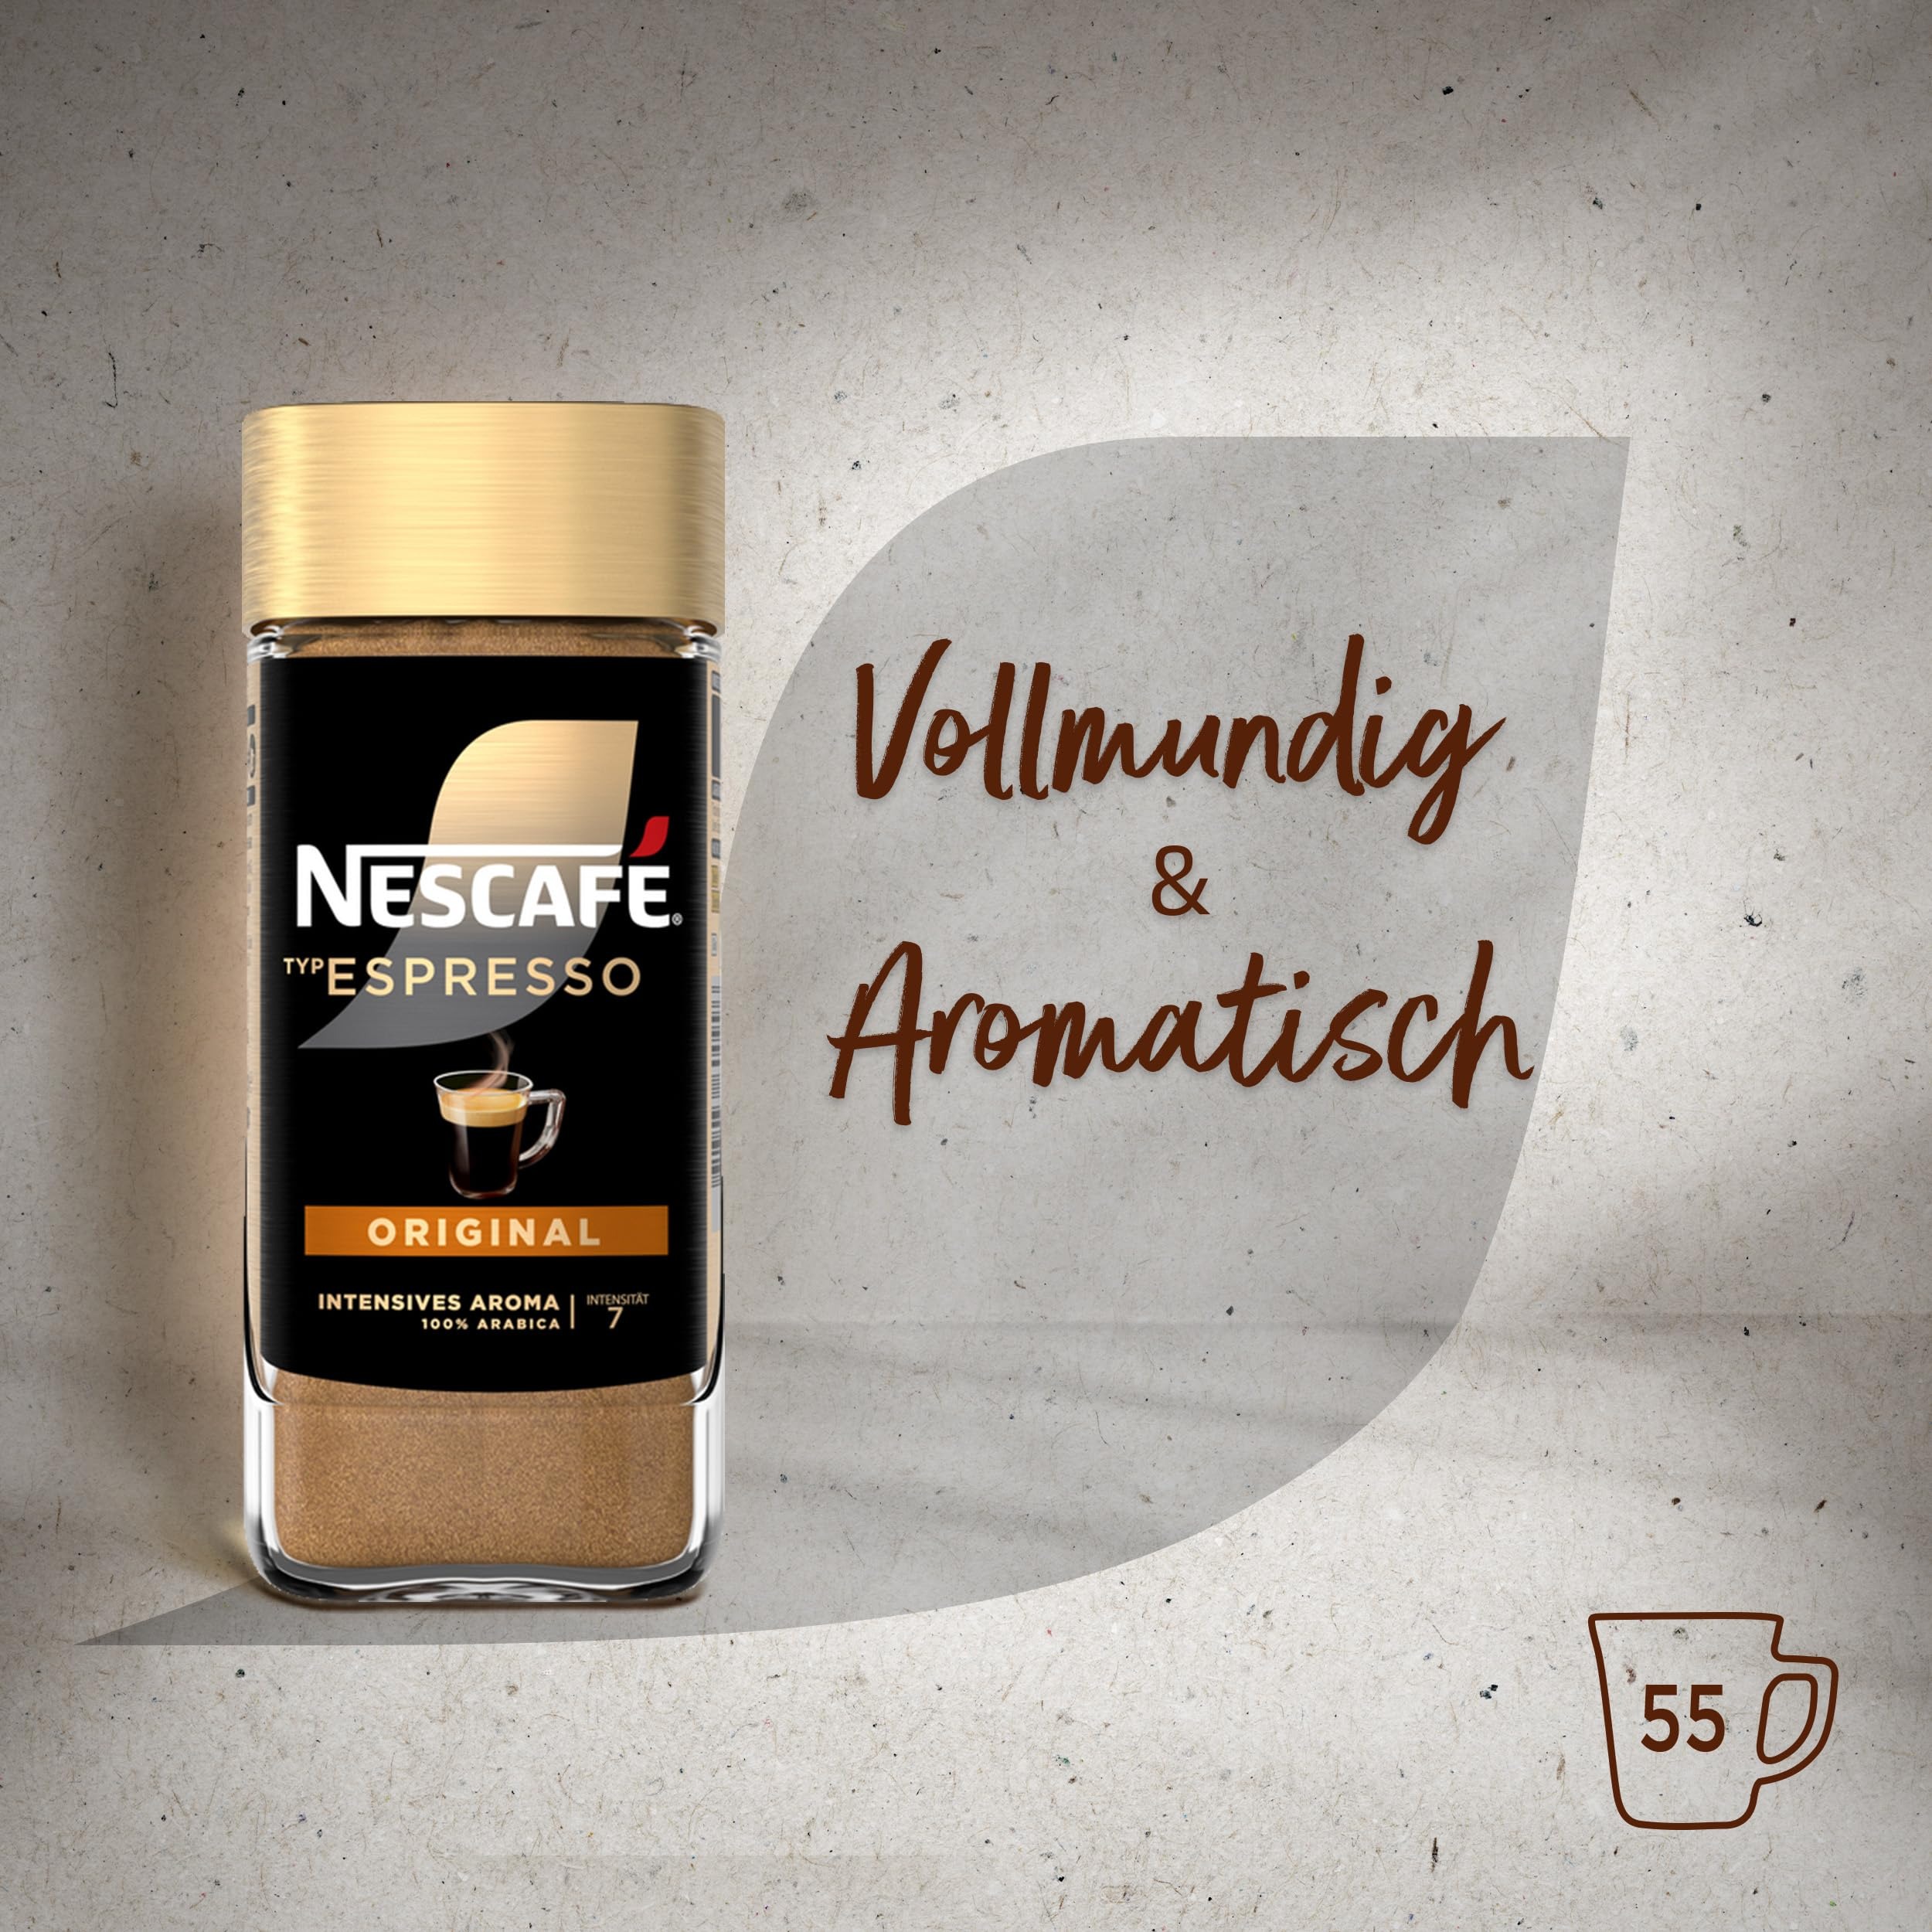
Item Name: NESCAFÉ Gold Type ESPRESSO, Premium Instant Espresso with 100% Fine Arabica Coffee Beans, Contains Caffeine, with a Velvety-Soft Crema, 1 Pack (1 x 100 g)
Value: 3.5274
Unit: Ounce

Price: 14.99